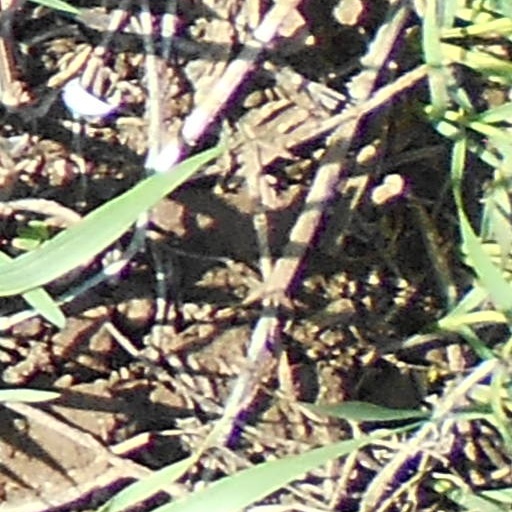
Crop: wheat